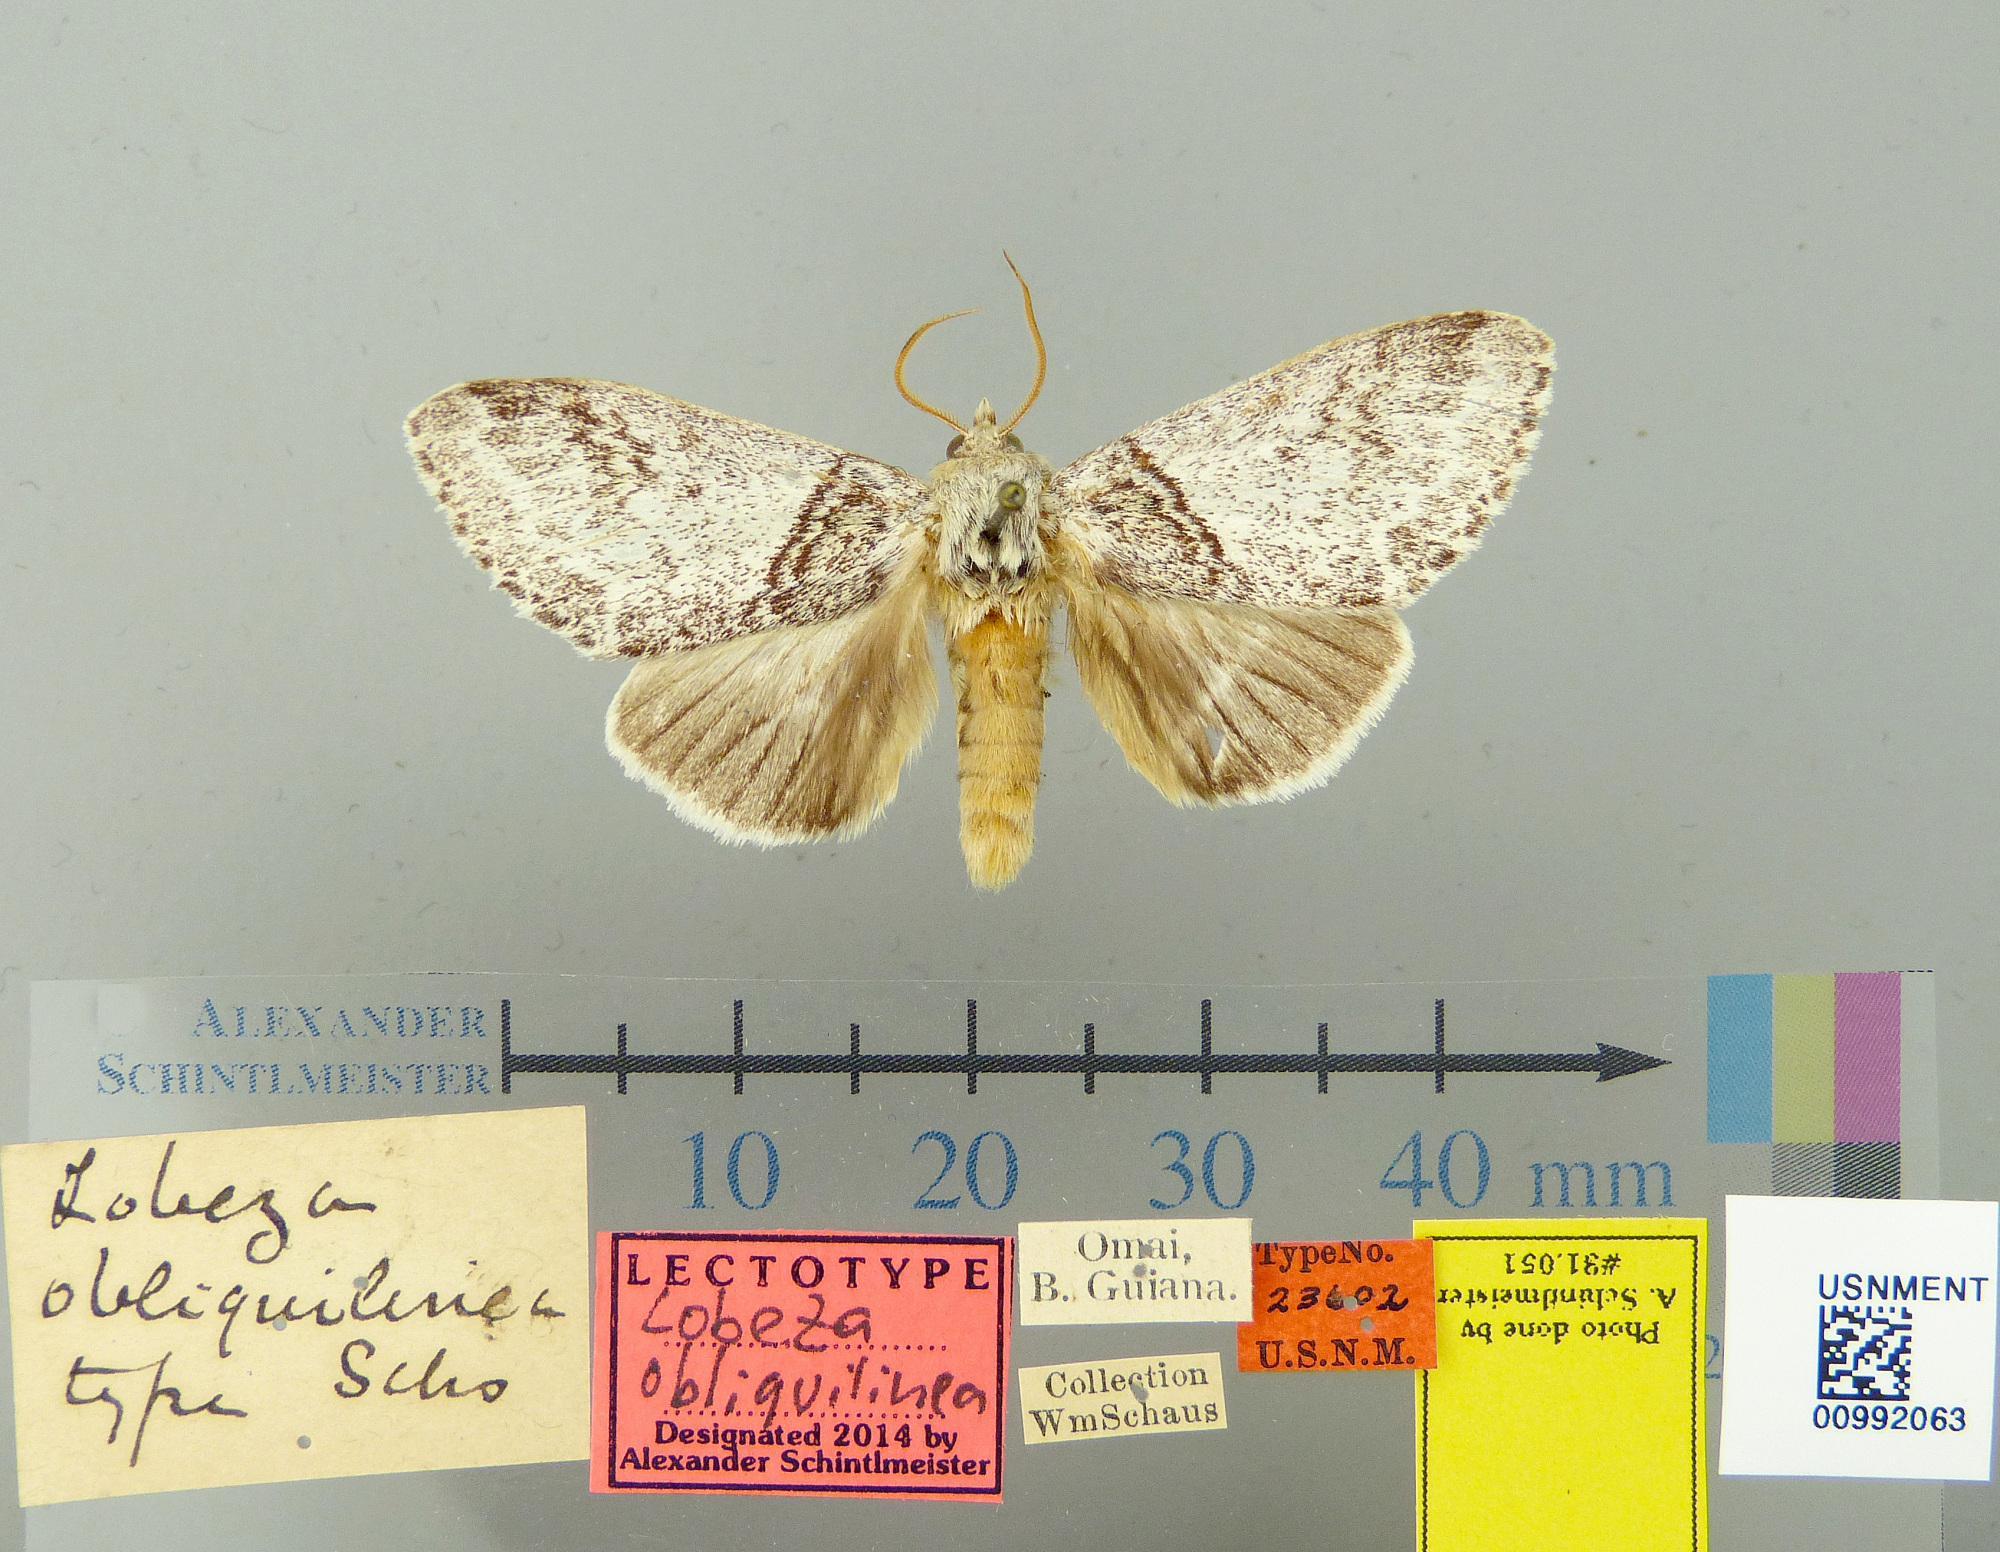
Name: Lobeza obliquilinea
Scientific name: Lobeza obliquilinea Schaus, 1920
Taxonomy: Animalia, Arthropoda, Insecta, Lepidoptera, Notodontidae
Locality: Omai, Cuyuni-Mazaruni, Guyana
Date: [Not Stated]